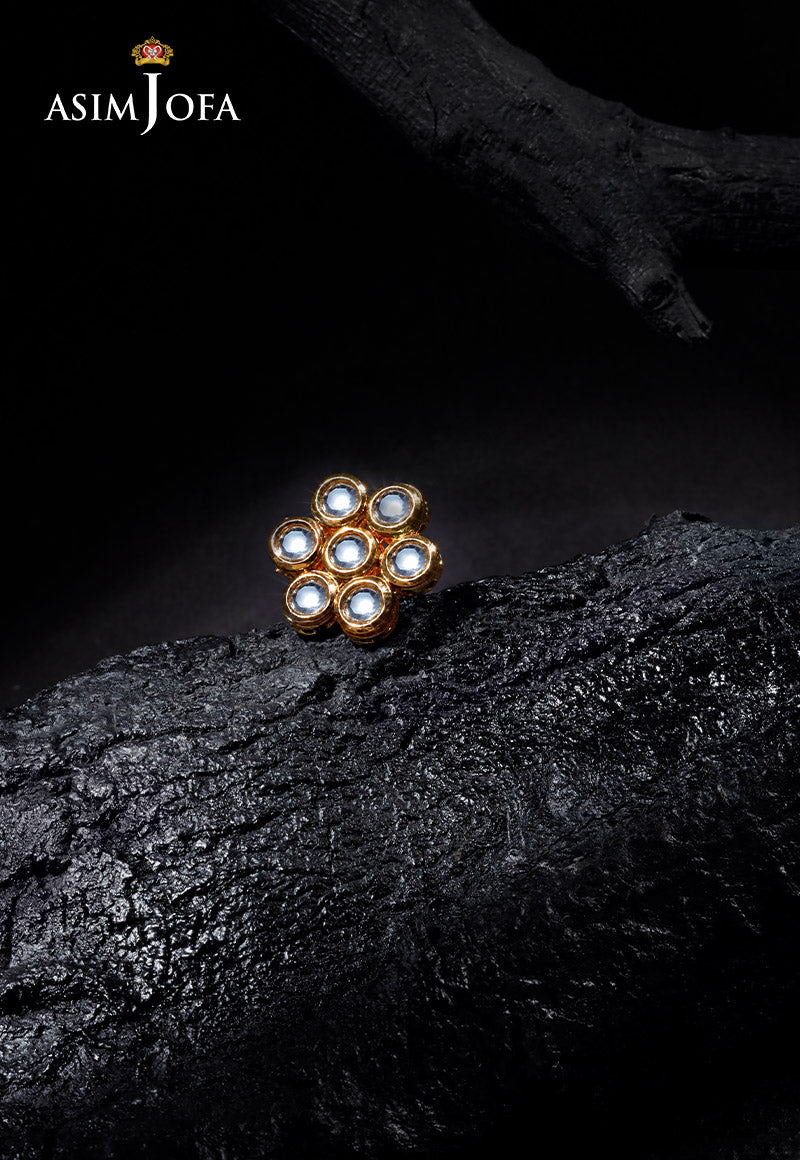
yellow gold asmi jofa studded